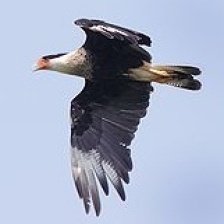
Species: CRESTED CARACARA
Scientific name: CARACARA CHERIWAY